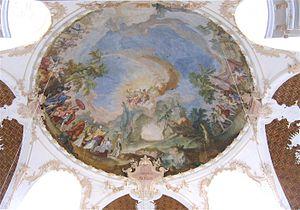
L'église Saint-Michel est une église catholique de style baroque tardif, située dans le secteur Berg am Laim à Munich en Bavière.